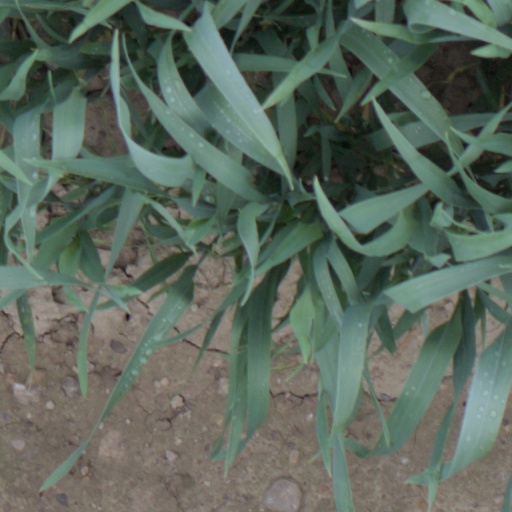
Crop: wheat